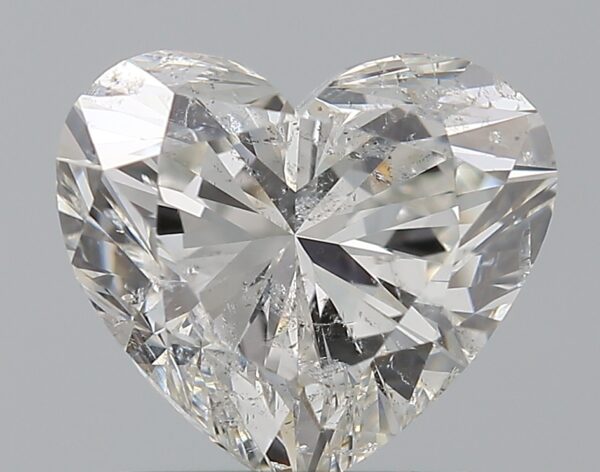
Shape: heart
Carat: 1.5
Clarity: SI2
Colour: G
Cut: EX
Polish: VG
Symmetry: VG
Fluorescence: N
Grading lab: IGI
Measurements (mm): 6.89 x 7.79 x 4.7